Fructose

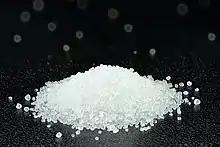
Crystalline fructose

Natural sources of fructose include fruits, vegetables (including sugar cane), and honey. Fructose is often further concentrated from these sources. The highest dietary sources of fructose, besides pure crystalline fructose, are foods containing white sugar (sucrose), high-fructose corn syrup, agave nectar, honey, molasses, maple syrup, fruit and fruit juices, as these have the highest percentages of fructose (including fructose in sucrose) per serving compared to other common foods and ingredients. Fructose exists in foods either as a free monosaccharide or bound to glucose as sucrose, a disaccharide. Fructose, glucose, and sucrose may all be present in food; however, different foods will have varying levels of each of these three sugars.